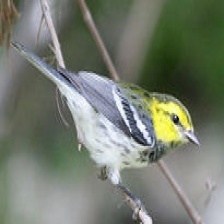
Species: GOLDEN CHEEKED WARBLER
Scientific name: SETOPHAGA CHRYSOPARIA